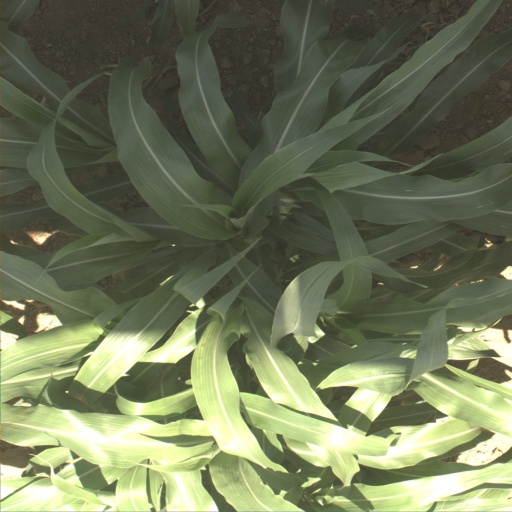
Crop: sorghum